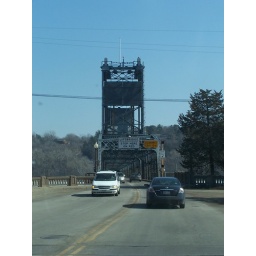
I just found this bridge interesting-looking. None of the pics of the water underneath turned out. Bew.